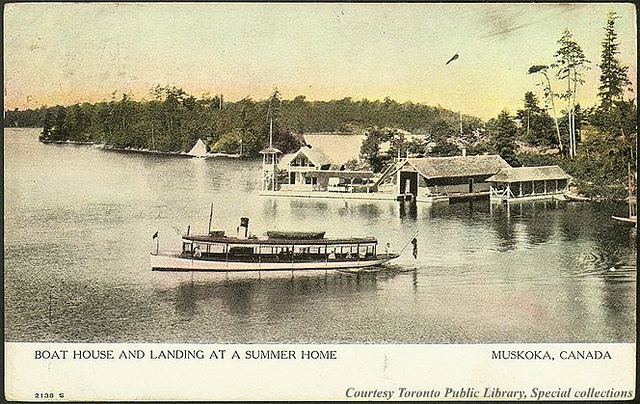
A boat floating on a lake next to a shore filled with buildings.
A boat sits on the water near the dock.
Boat house and landing at a summer home.
an old photo of a boat in a body of water
A picture of a boat that is in the water.